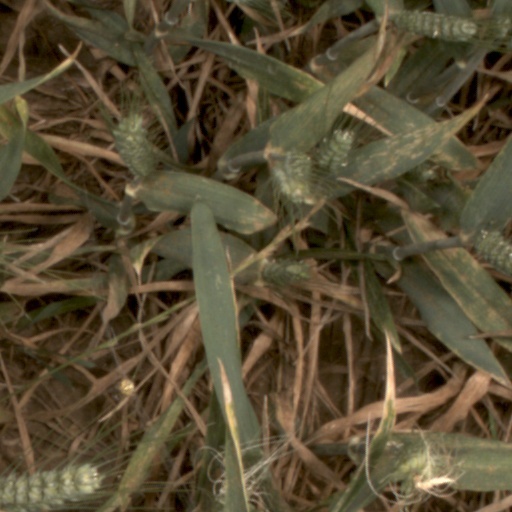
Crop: wheat